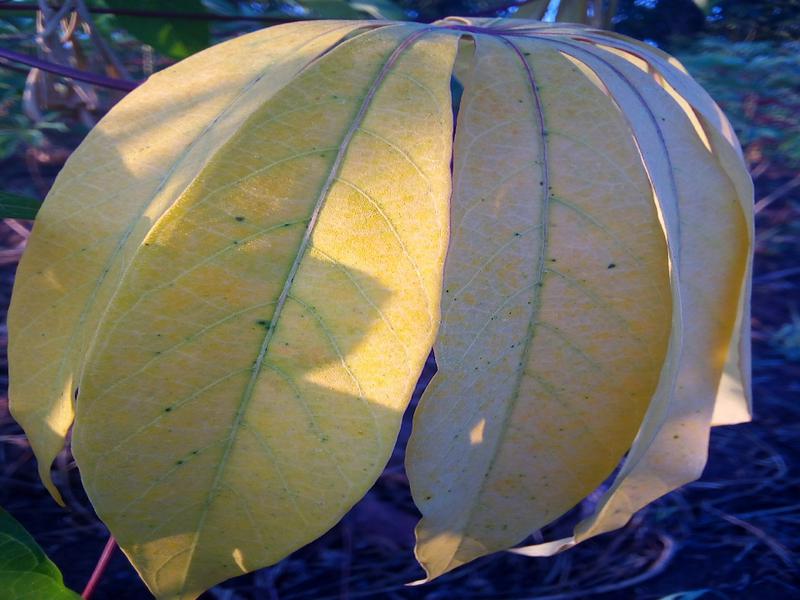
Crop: cassava
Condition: healthy